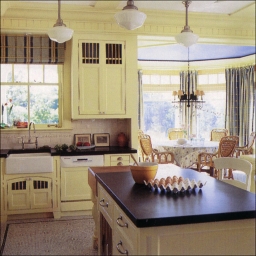
Room type: kitchen